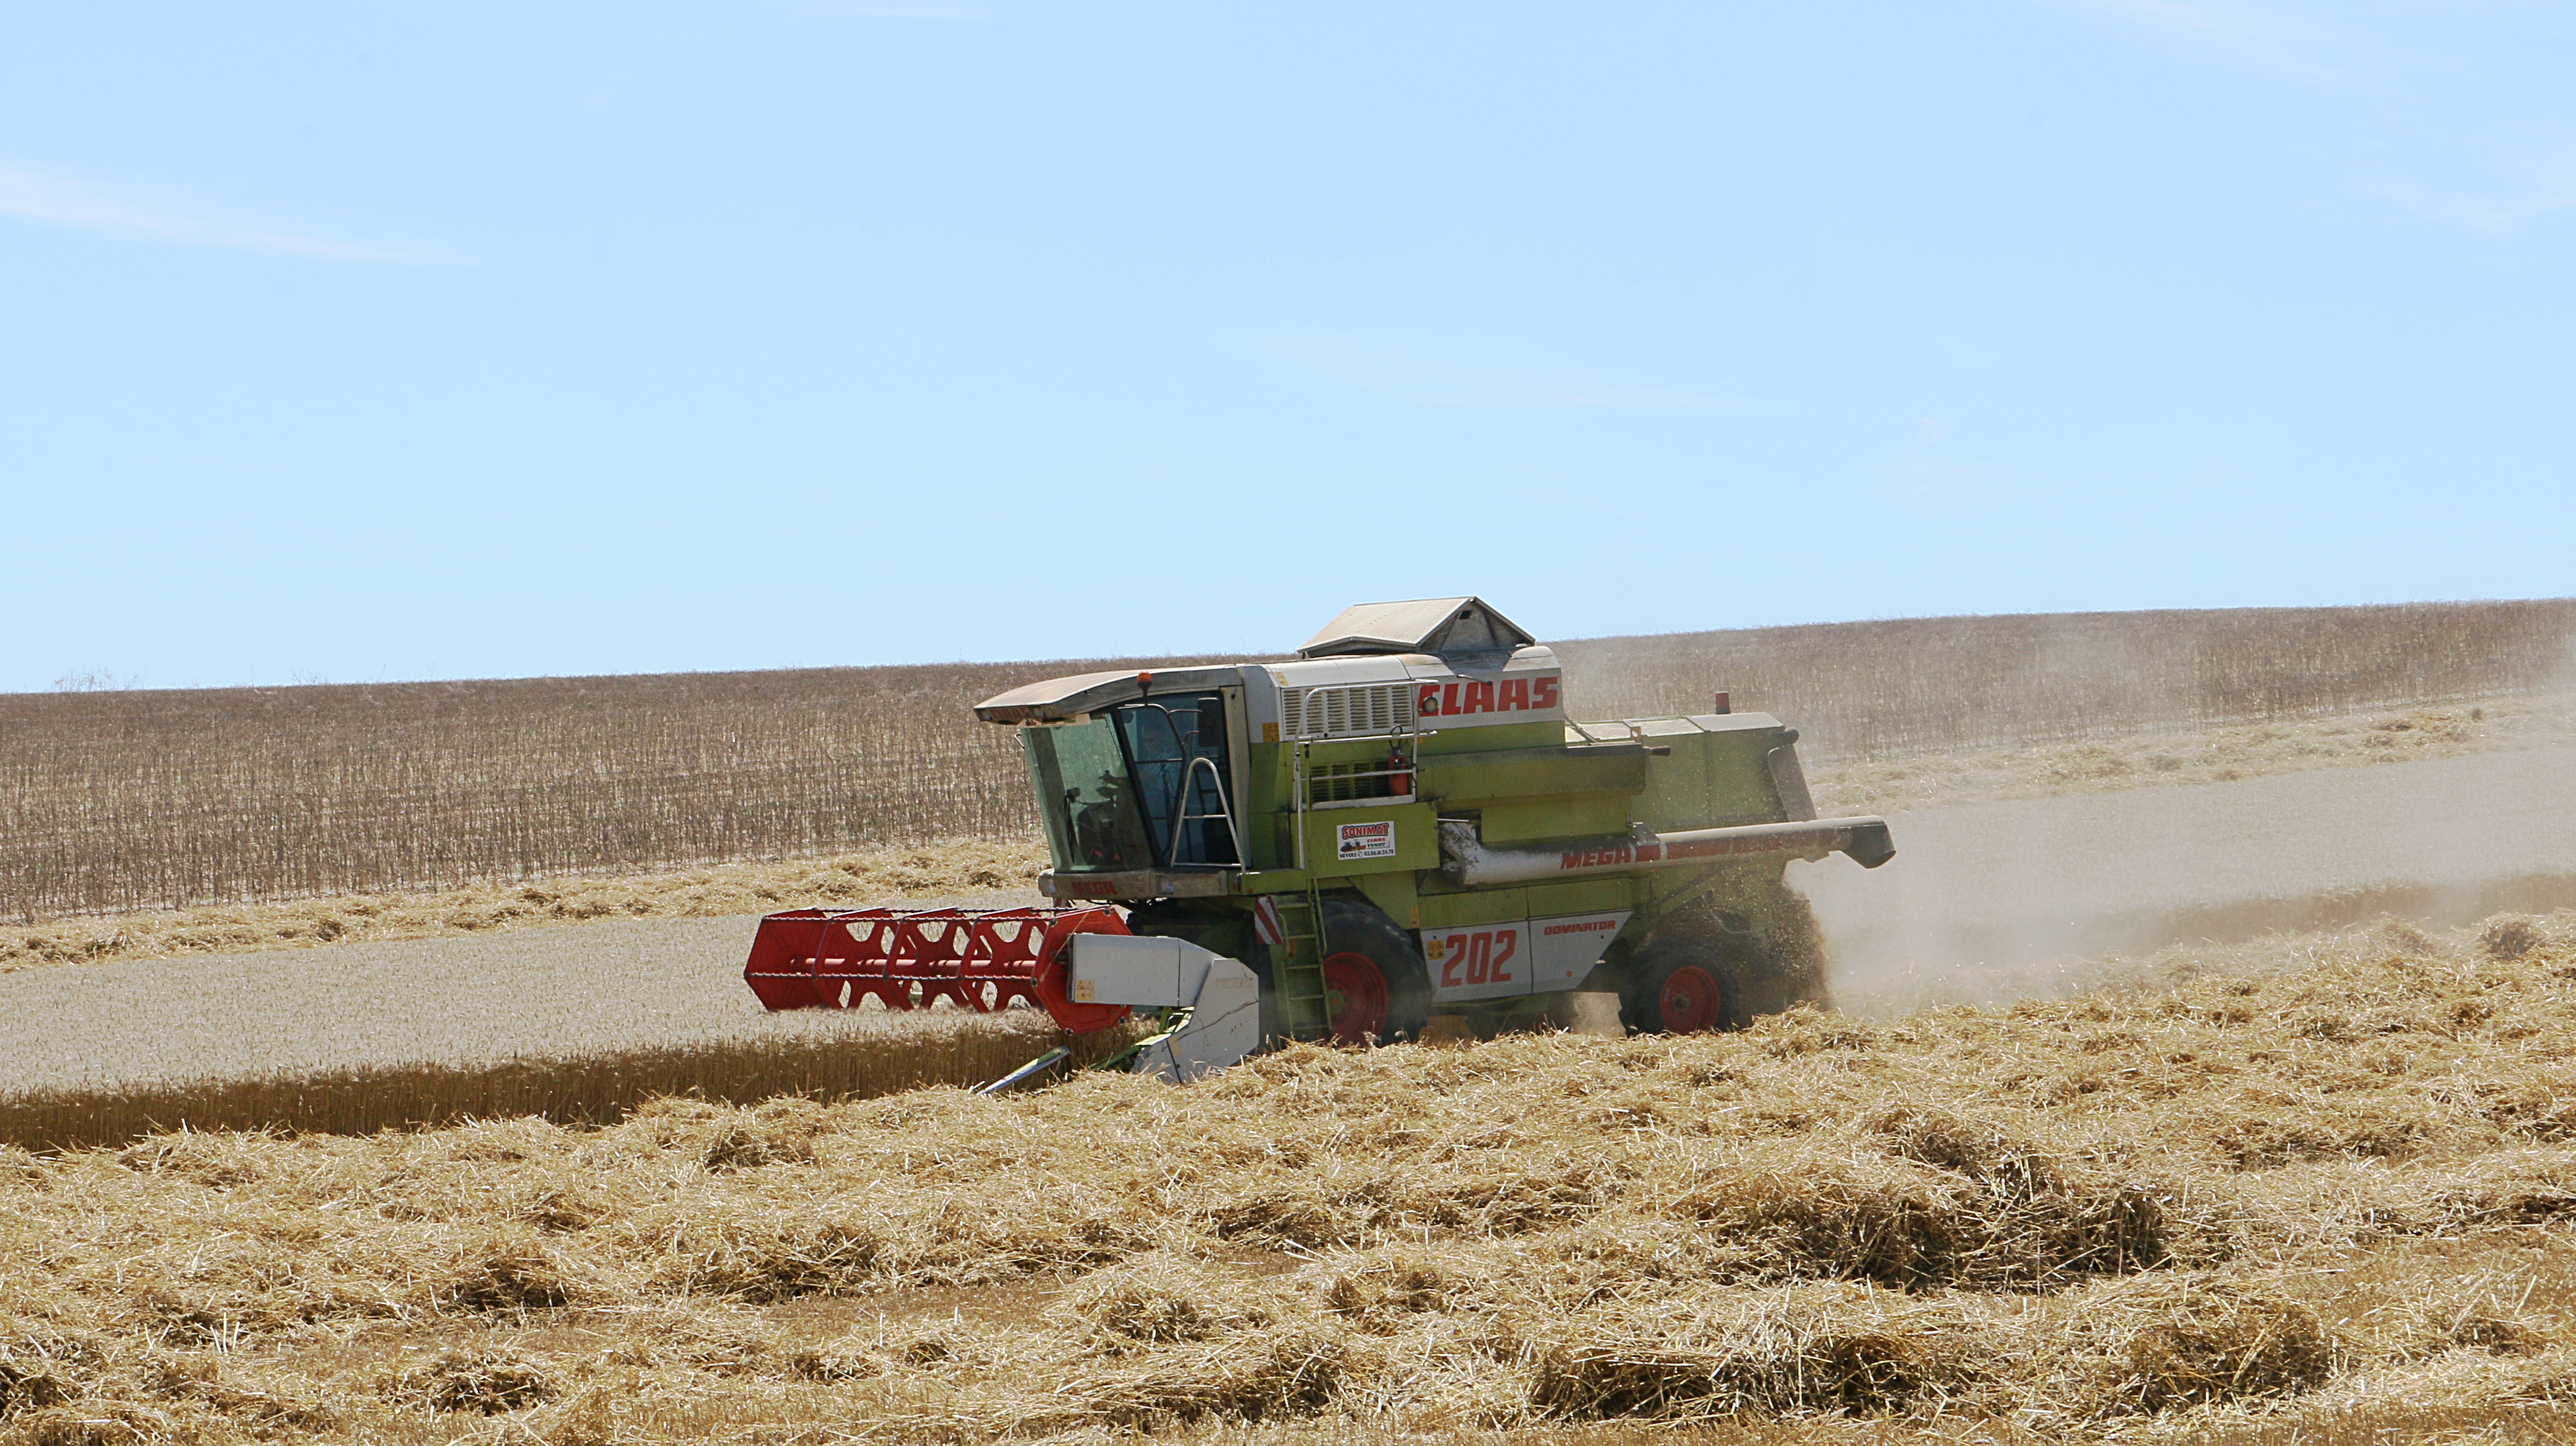
landscape, grass, sky, hay, field, prairie, rural, harvest, crop, soil, blue, agriculture, plain, cereals, harvester, thresher, work in the fields, grass family, haying